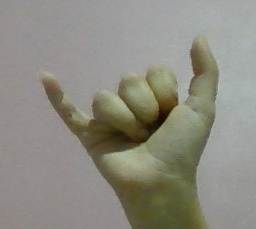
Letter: ya